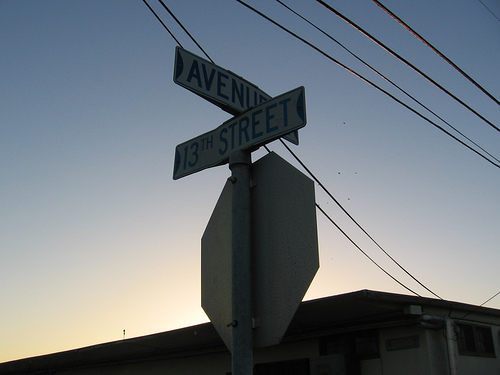
user: Given an image and a question. Answer the question in a short answer. Question: What time of day does it appear to be in this photo? Short Answer:
assistant: even